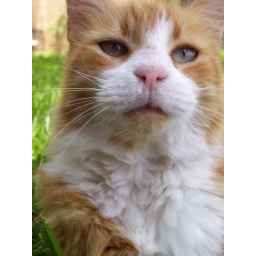
Orange and white cat that lived near the apartment building where I used to live. His name is Snicklefritz.